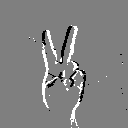
ASL letter: v